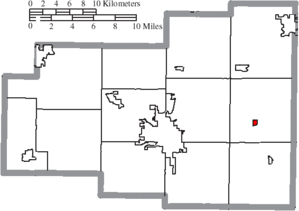
Lafayette est un village du comté d'Allen dans l'Ohio aux États-Unis.